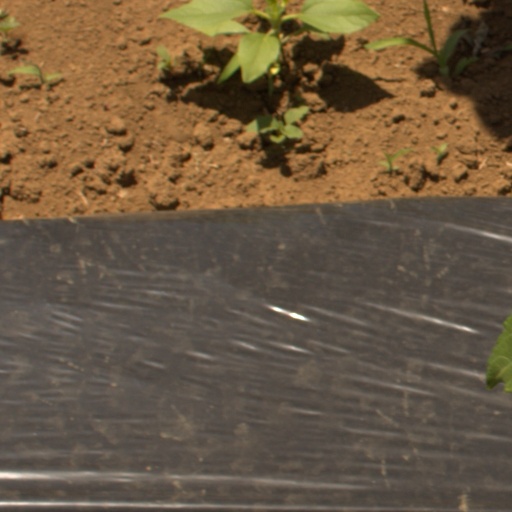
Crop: Jerusalem artichoke